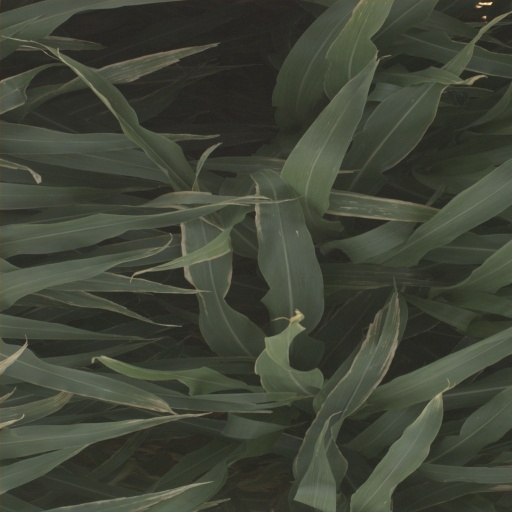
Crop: sorghum